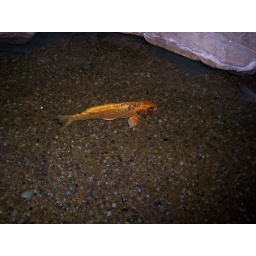
look at the pretty fish in the water at the moody gardens hotel